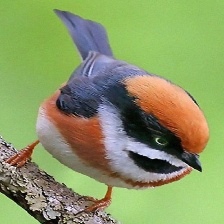
Species: BLACK THROATED BUSHTIT
Scientific name: AEGITHALOS CONCINNUS